Zak Storm

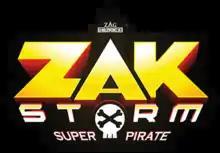

Zak Storm (also known as Zak Storm: Super Pirate) is an animated television series produced by Zagtoon, Method Animation, De Agostini Editore, SAMG Animation, MNC Animation, and Man of Action. It debuted on Canal J in France on 2 December 2016. It debuted in the United States on KidsClick from 30 September 2017 to 7 January 2018, followed by Discovery Family on 14 October 2017. A second season was announced to be in the works in 2019, but no news has been heard about it since then.